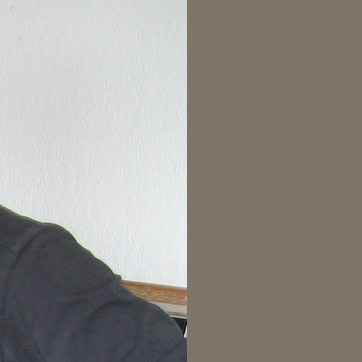
Material: painted